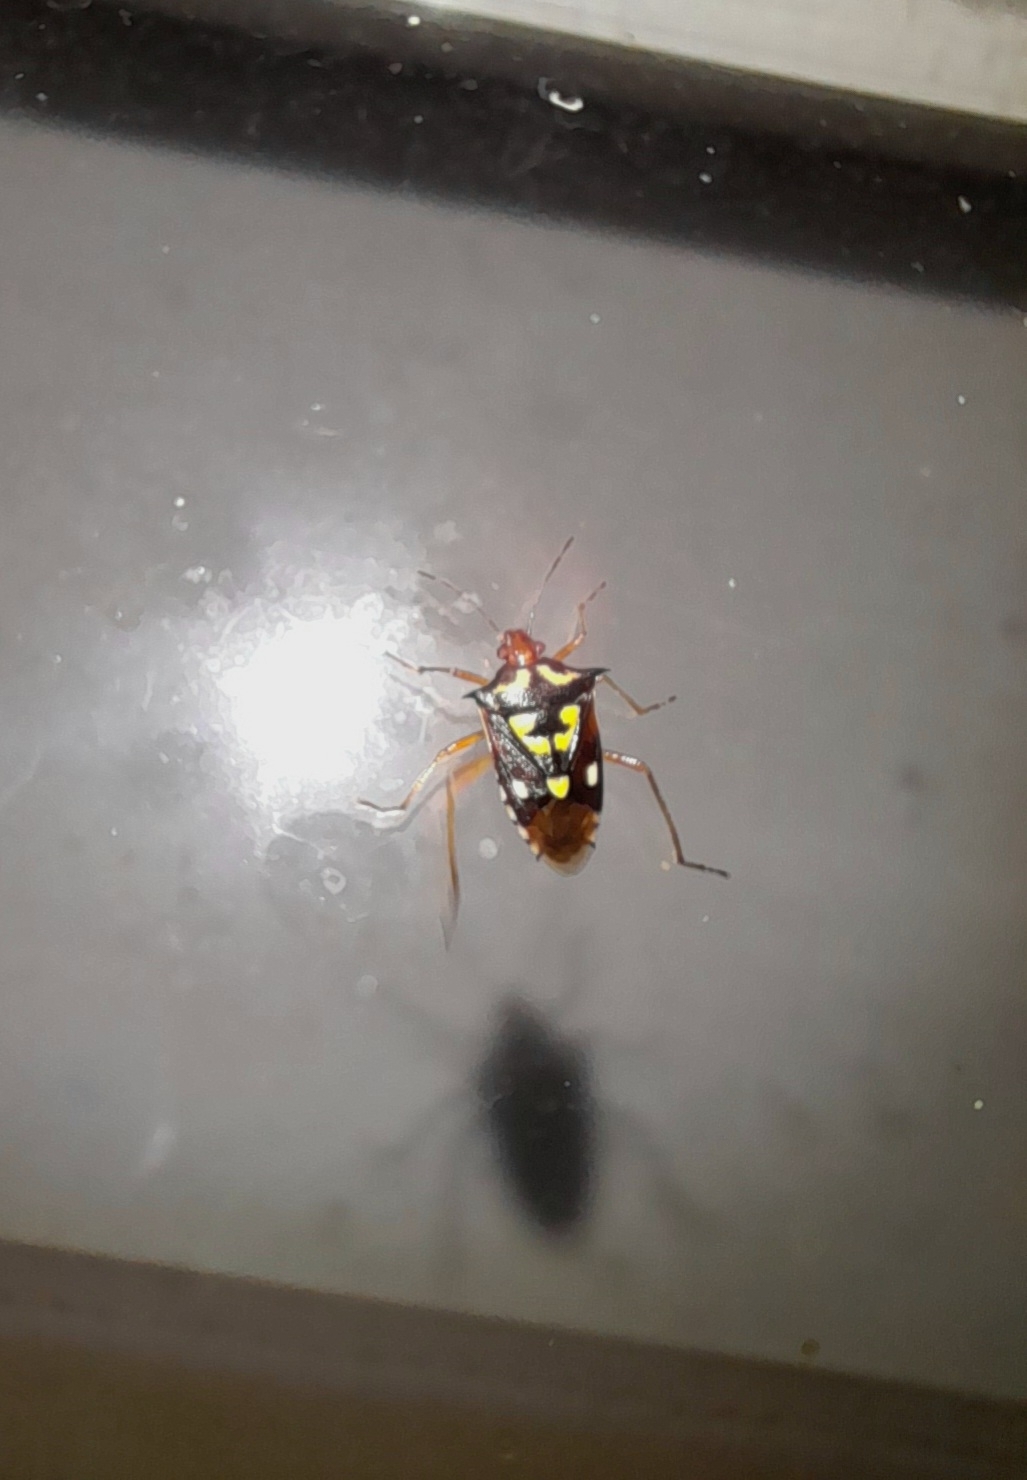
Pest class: stink_bug